Bristol Arena

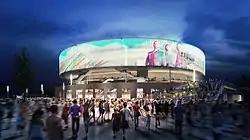
Artist impression of the original planned Arena near Temple Meads railway station

In November 2014, the five shortlisted architects for the contract to design the arena were announced. The winning design by Populous, beating designs by Grimshaw Architects LLP, Idom Ingeniería y Consultoría, White Arkitekter and Wilkinson Eyre, was revealed in March 2015. The arena had been designed to achieve a BREEAM 'Excellent' rating and would've been able to quickly convert from a number of different layouts, with capacities ranging from 4,000 to 12,000. The preferred operators, SMG Europe and Live Nation, were announced in December 2014.